Asylum (2003 film)

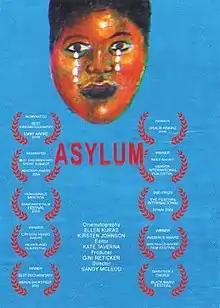
Film poster

Asylum is a 2003 American short documentary film directed by Sandy McLeod. It was nominated for an Academy Award for Best Documentary Short.